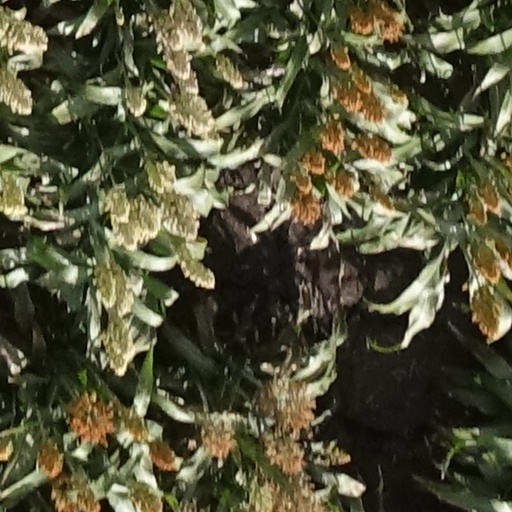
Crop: sorghum